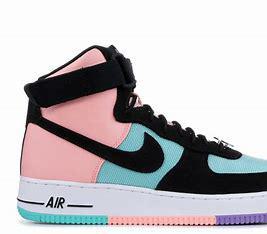
Brand: Nike
Model: 1